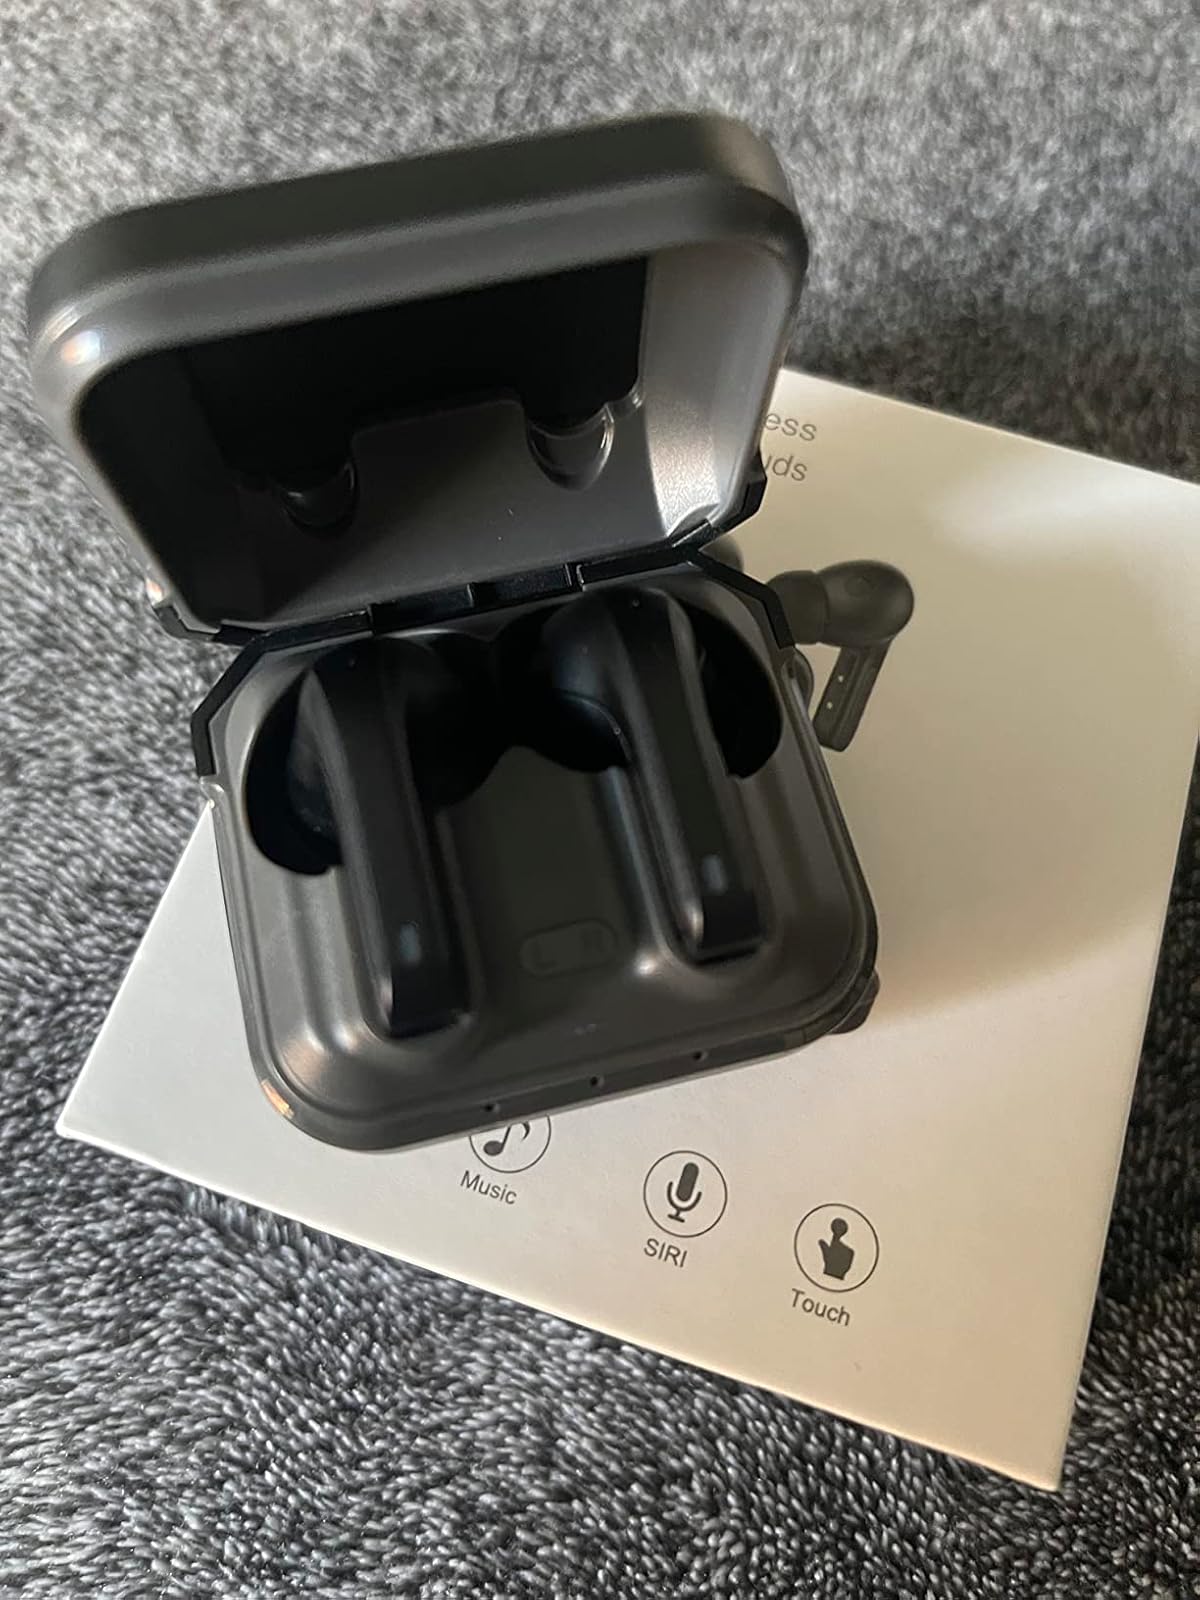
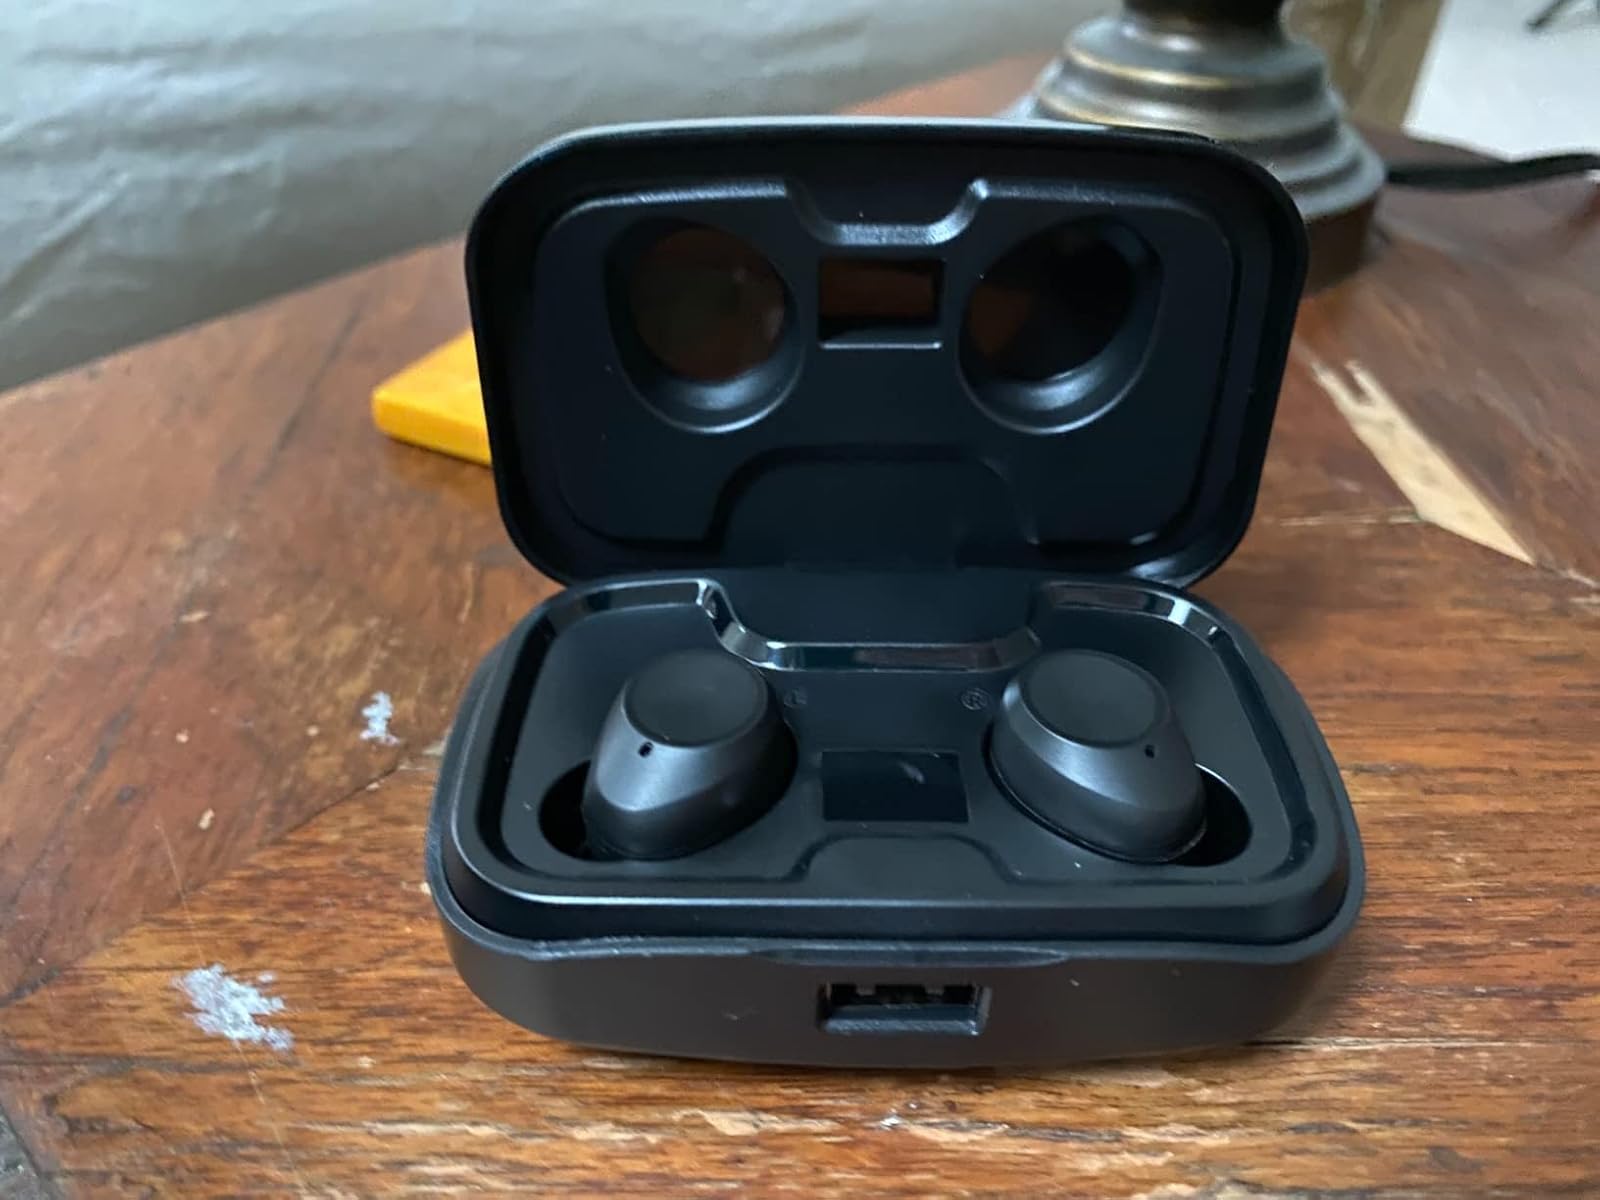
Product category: earbuds
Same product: no